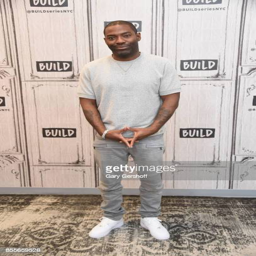
actor visits the build series to discuss the film